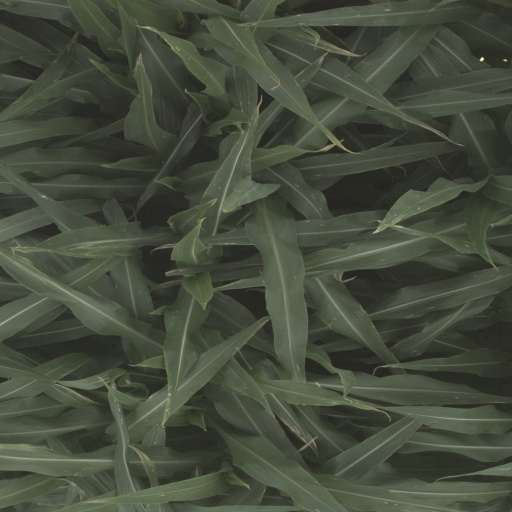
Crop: sorghum